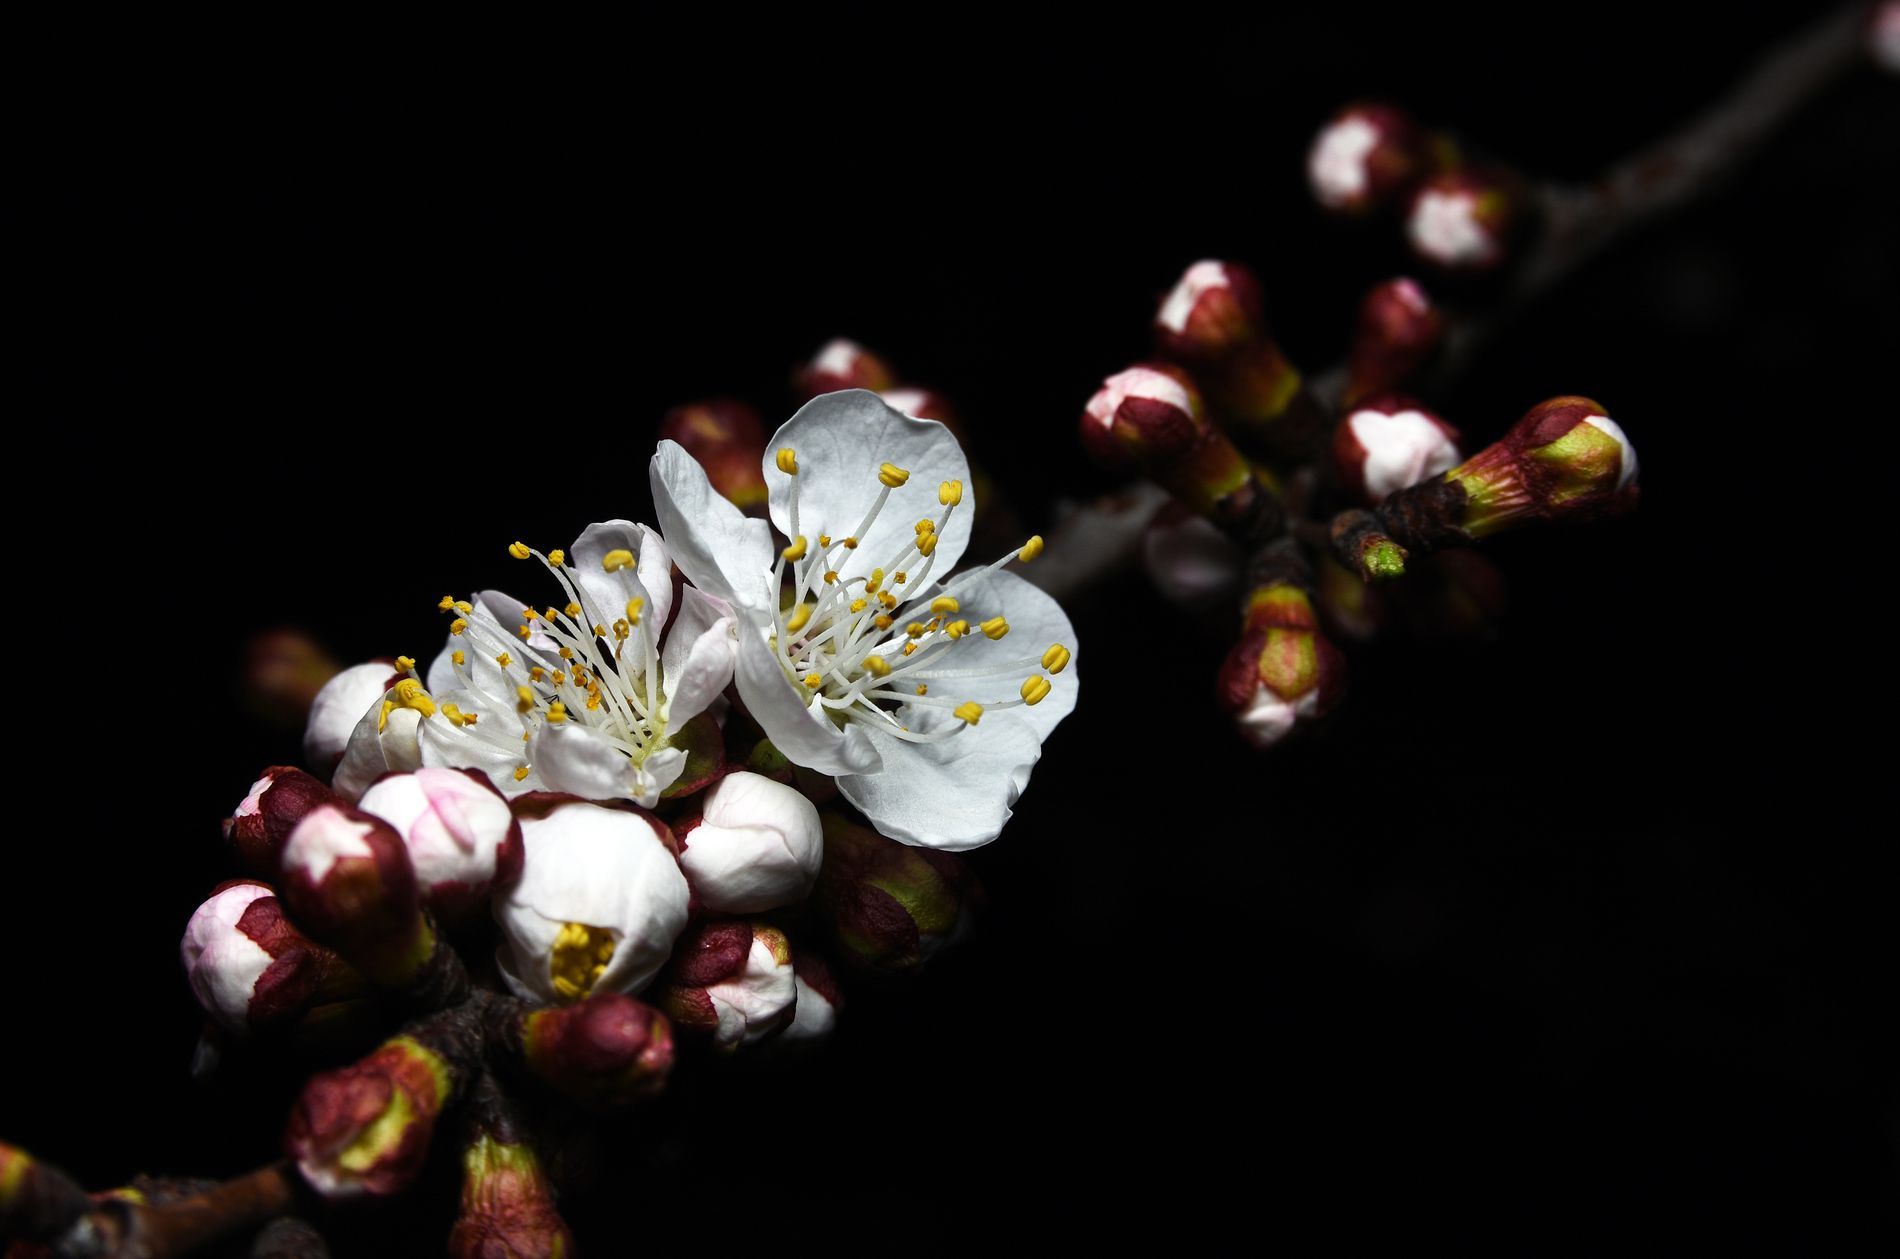
White Blossoms
Two small white flowers have opened on a thin branch, with lots of buds still waiting to bloom. The black background makes the flowers and buds pop clearly. The tiny yellow tips bring a nice touch of color. The whole scene feels really calm and ful
Captured close up, this photo shows a delicate branch with fresh blossoms against a dark background. The soft light makes the scene feel calm, fresh, and a little dreamy
Labels: Plant, Pollen, Flower, Petal, Food, Fruit, Produce, Cherry Blossom, Ball, Baseball, Baseball (Ball), Sport, Bud, Sprout, Geranium, Background, Buds, Branch
Camera: NIKON CORPORATION NIKON D7200
Lens: 18.0-50.0 mm f/2.8, Tamron SP AF 60mm f/2.0 Di II Macro 1:1 (G005)
Aperture: F8
Exposure: 1/250 sec
ISO: 100
Focal length: 50.0 mm